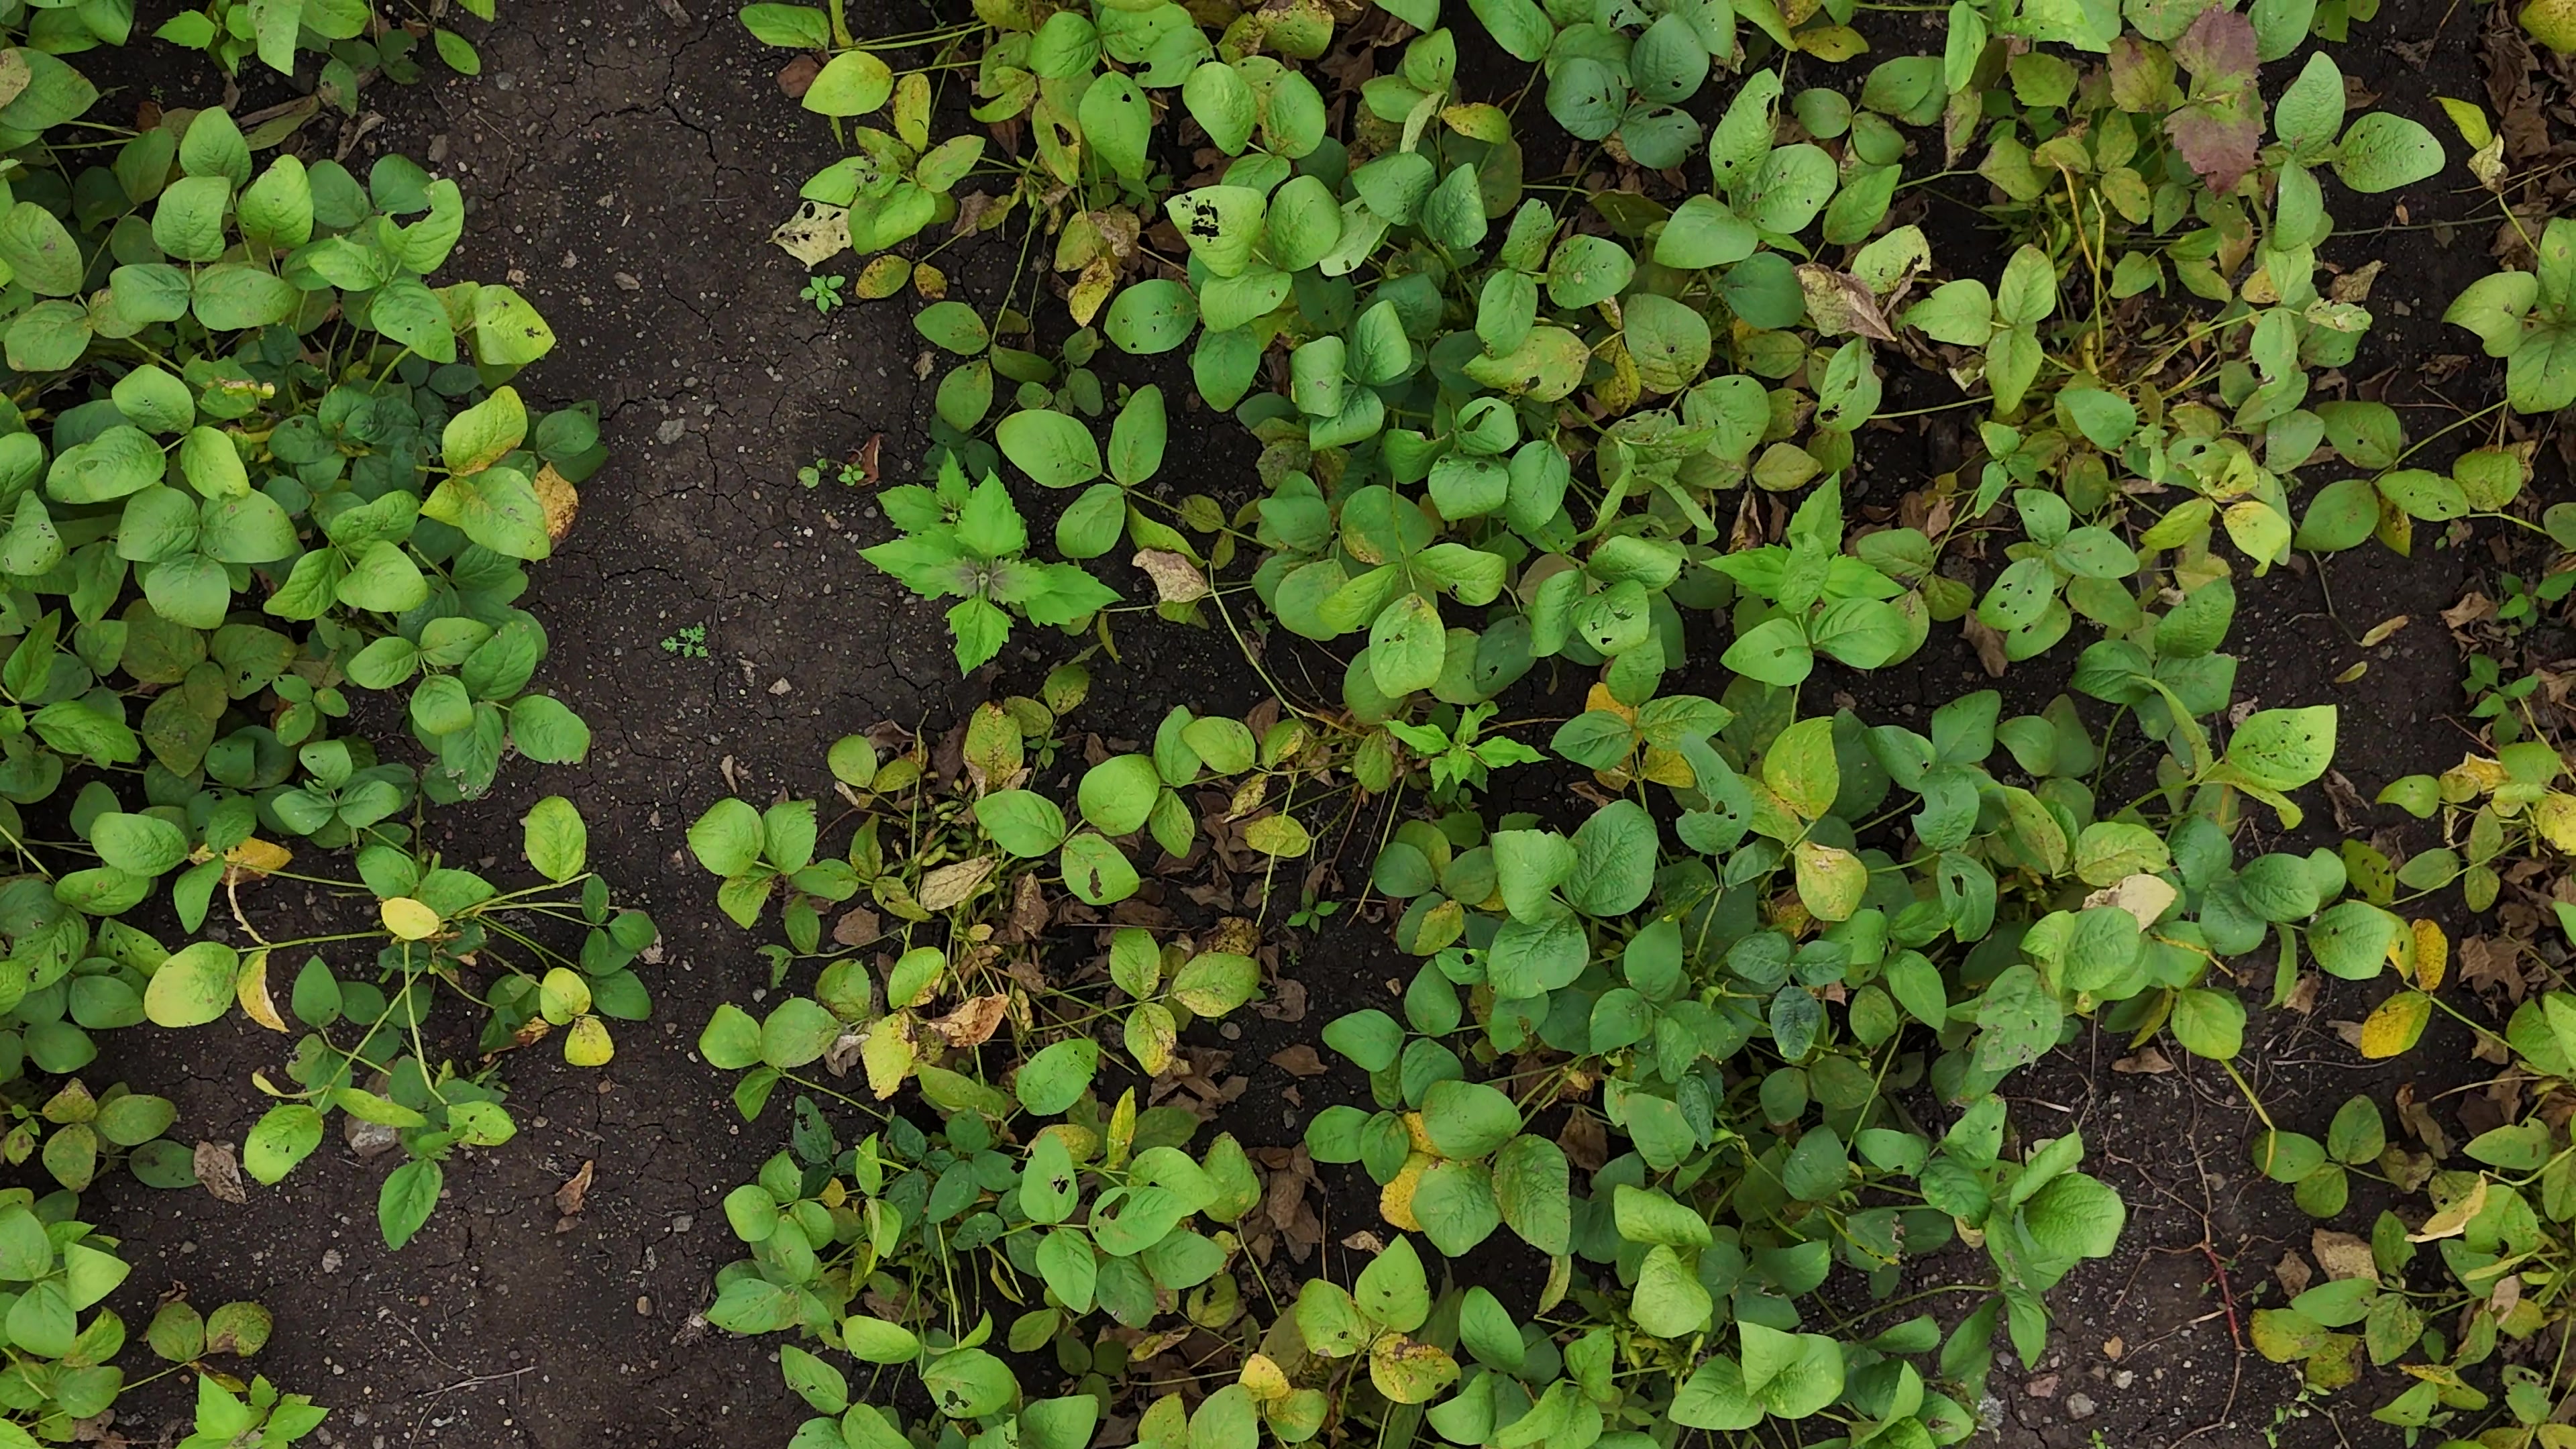
Label: Rust